José de Salamanca, Marquis of Salamanca

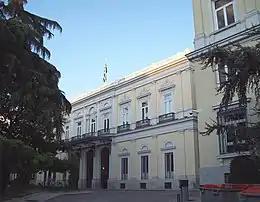
Salamanca's palace in Madrid, built in 1855

During the 42 years of his life that Salamanca spent in Madrid, Salamanca had a major career as a financier and businessman. It is for this that he is most remembered. He was a founder of the Bank of Isabella II (1844) and the Bank de Cádiz (1846) Upon returning from his first exile he earned close to 300 million reales by renting out the state salt monopoly for five years. This amount was twice what he had earned since obtaining this monopoly. Not for the first time, he restored his relations with Narváez. Narváez and Agustín Fernando Muñoz, Duke of Riánsares (second husband of the queen mother Maria Christina) came to be his partners in a number of subsequent business ventures.